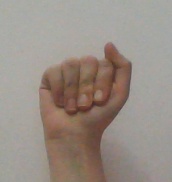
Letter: saad